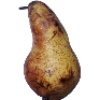
Label: pear_abate